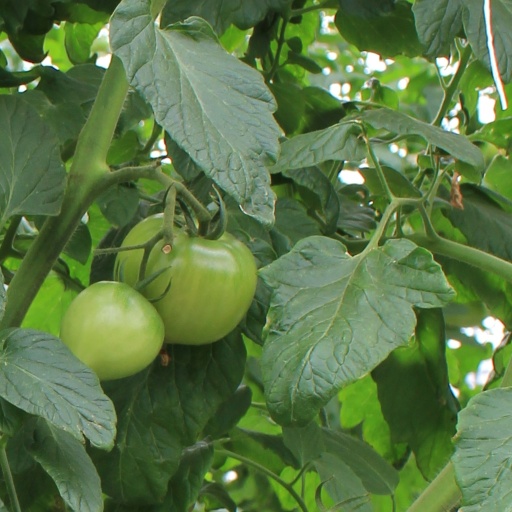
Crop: tomato